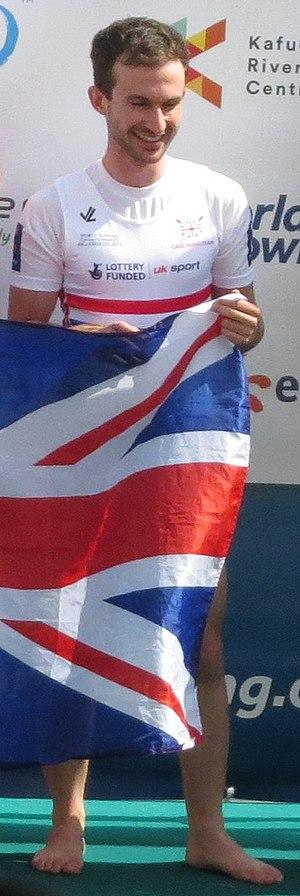
Podium du M2+ GBR